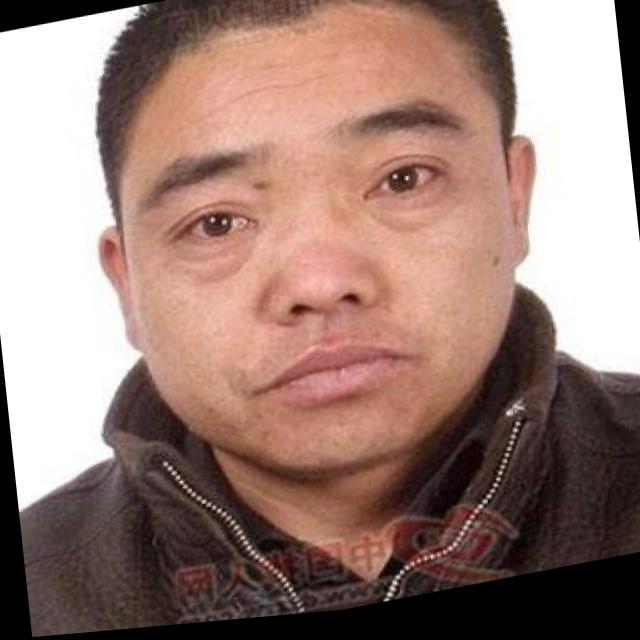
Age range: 45-64